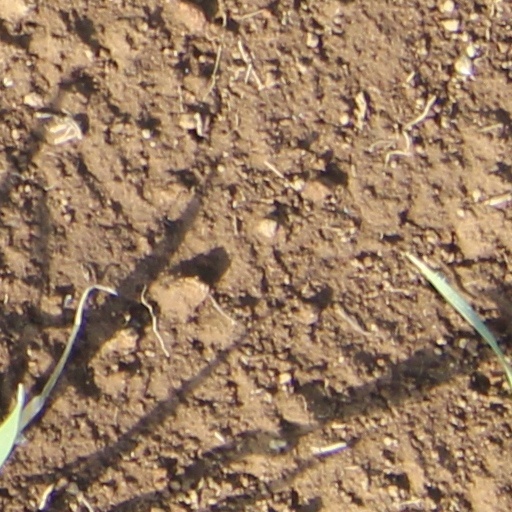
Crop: wheat